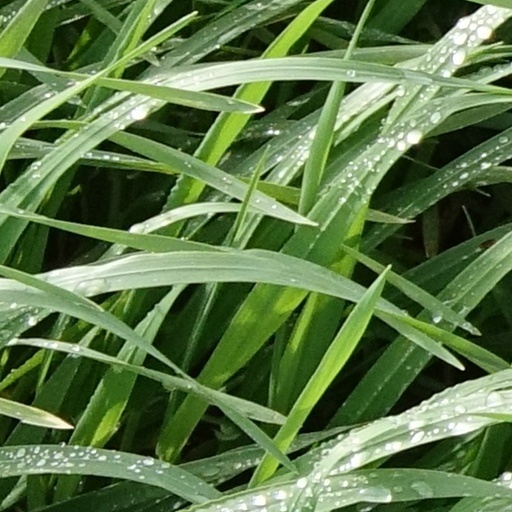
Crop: wheat